Reich Ministry of Transport

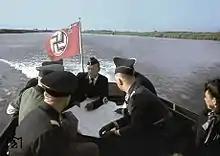
RVM State Secretary Albert Ganzenmüller (Center, with map) overseeing the construction of a railway bridge with his staff on the Dnieper River, Russia, July 1943.

"RVM" organization also changed during this period. The aviation department was transferred to the Reich Air Ministry, established under Hermann Göring on May 5, 1933. The Motor Transport and Shipping Department was rearranged when Ulrich Stapenhorst left to take up the position of District President of Hannover. Former aviation head Ernst Brandenburg took over Motor Transport and Erich Klausener was appointed Director of Maritime Shipping. The "RVM" remained sidelined from construction of the largest single Nazi transportation project: the Autobahn. In July 1933, Fritz Todt was directly appointed by Adolf Hitler to build the huge road system quickly, and Transport Minister Paul Freiherr von Eltz-Rübenach thought it prudent not to complain at this obvious bypass of his authority. As was typical of regime, policies were fractured between strong personalities in differing agencies, creating both vertical and horizontal conflicts.